Severn and Wye Railway

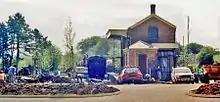
The remains of Coleford station.

In 1810 a deviation of the main line was authorised in a further act of Parliament, the (50 Geo. 3. c. ccxv) of 21 June 1810, and the opportunity was taken to change the name of the company to the more memorable "Severn and Wye Railway". An extension of the authorised capital, a further £20,000, was ratified by this act, which also authorised the making of a harbour at Lydney and a canal giving access from there to the River Severn itself.